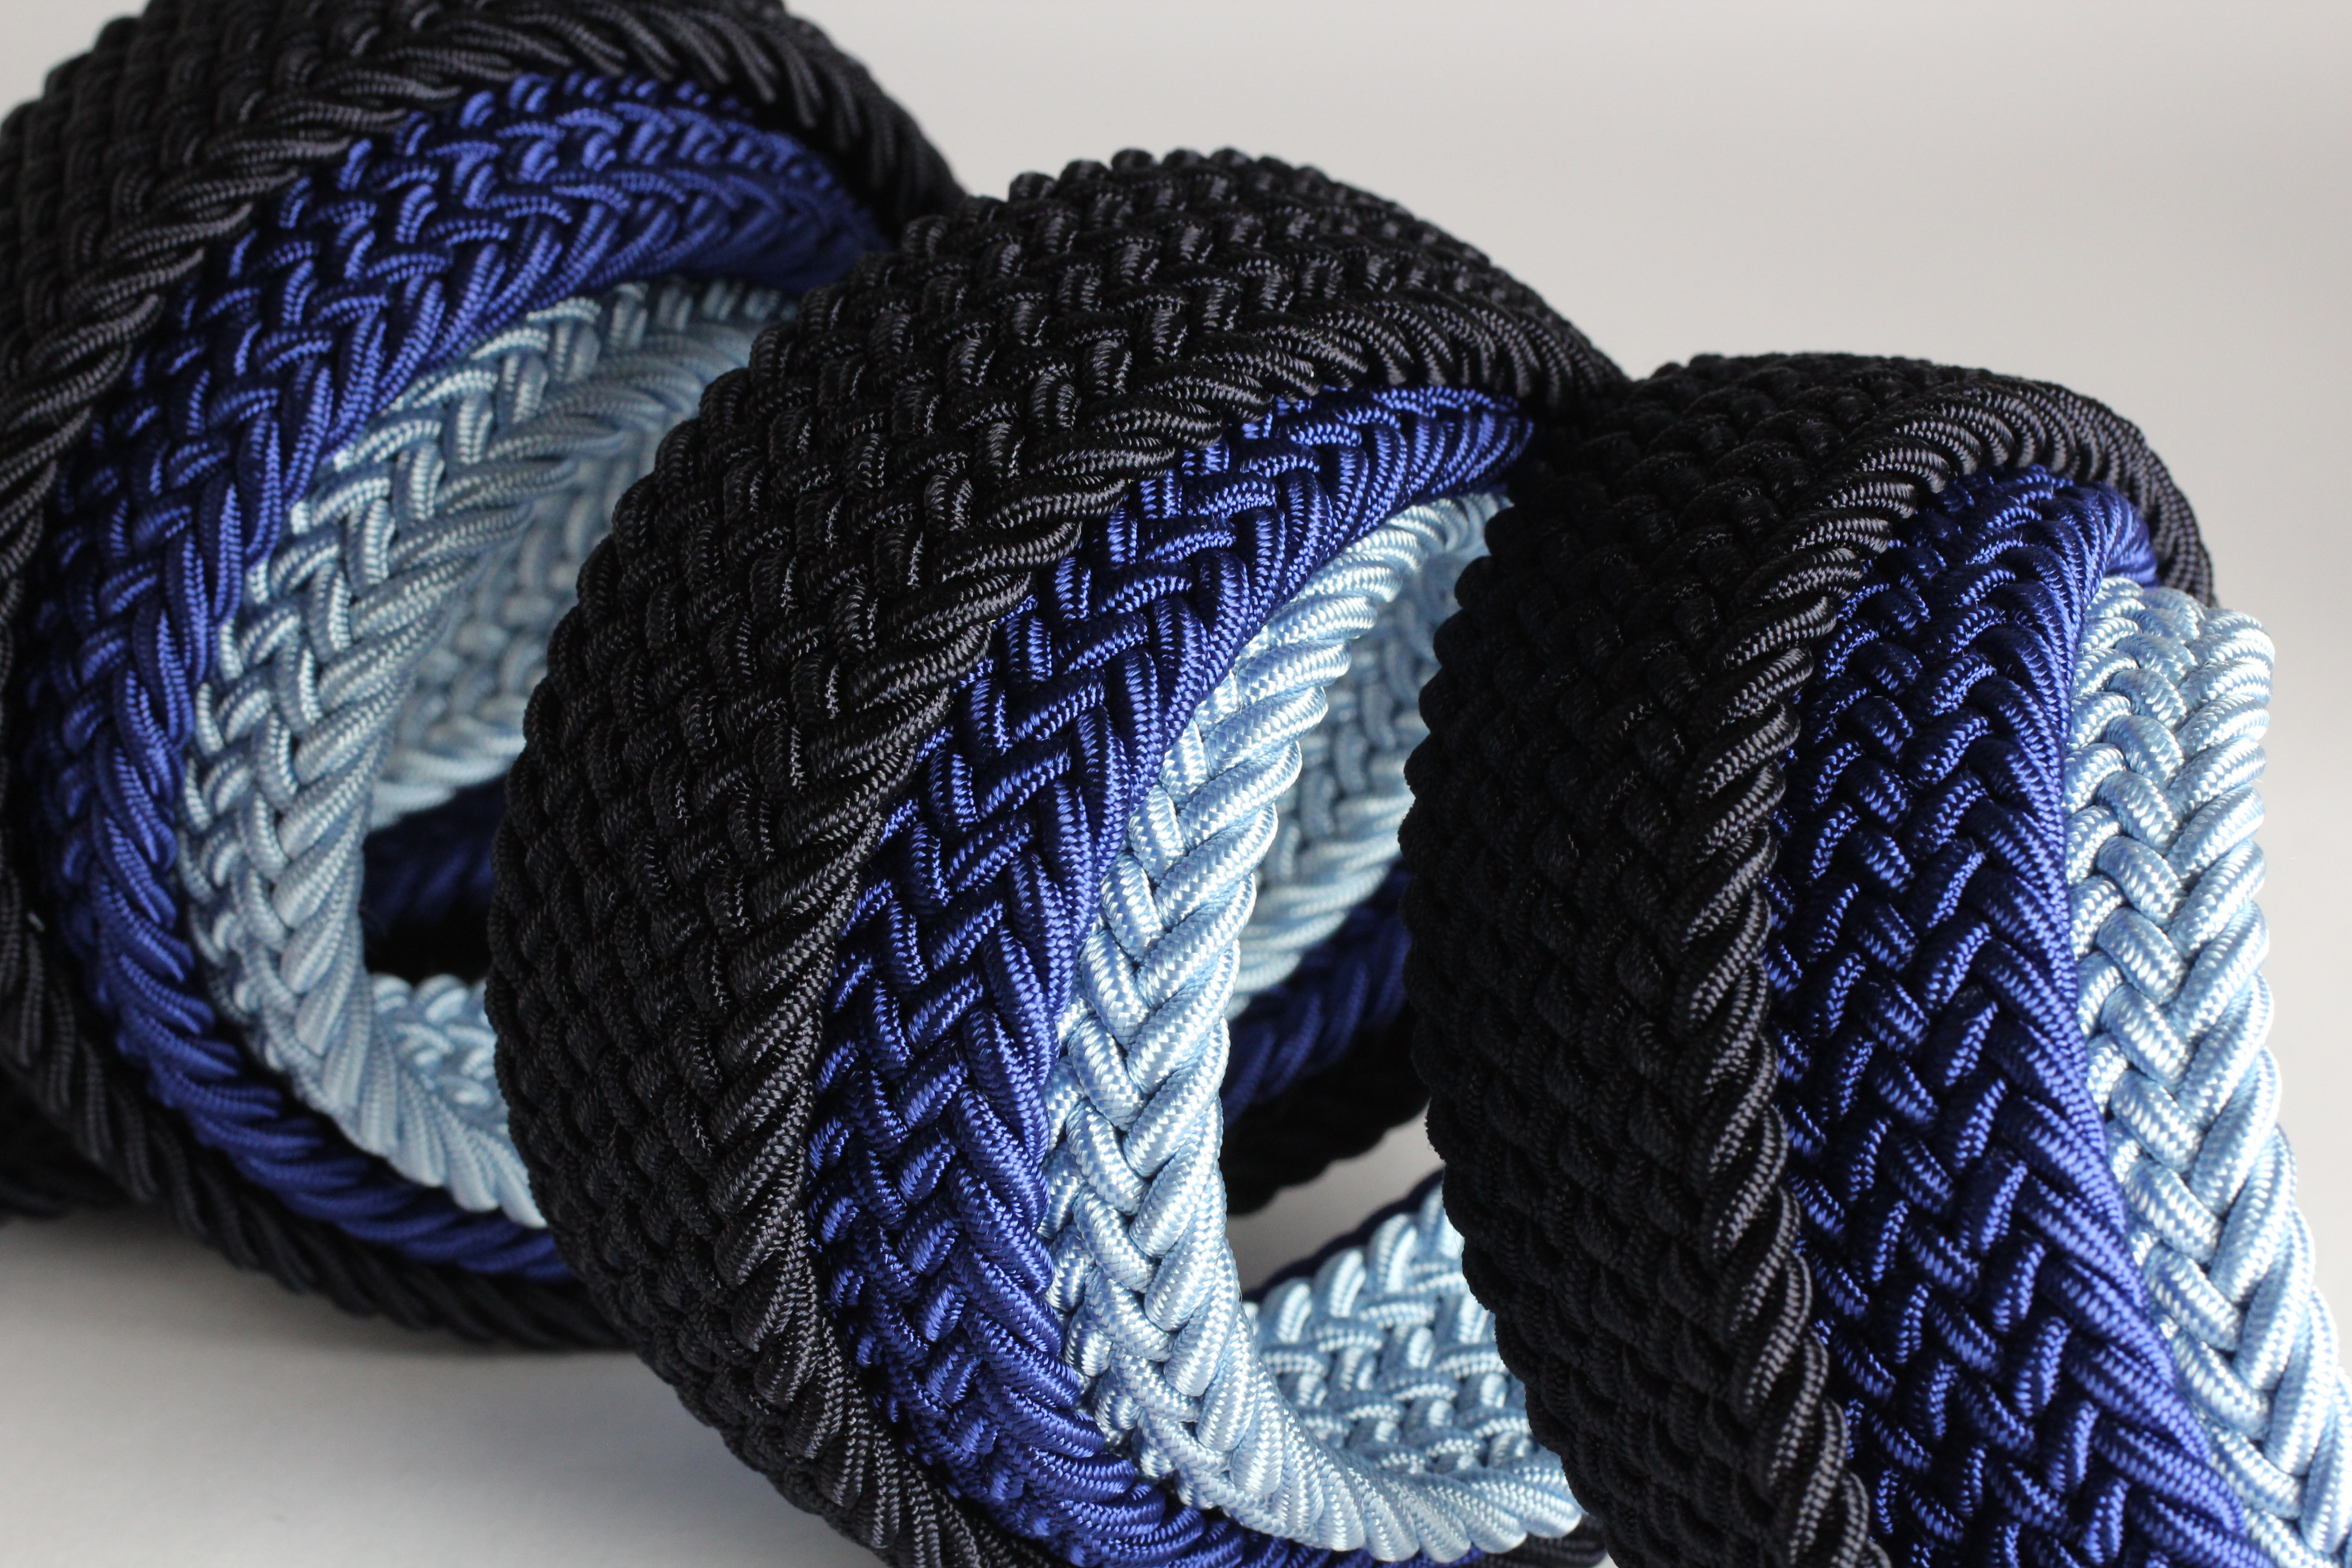
rope, chain, fashion, blue, clothing, arm, tire, belt, accessory, automotive tire, girdle, waistband, waistbelt